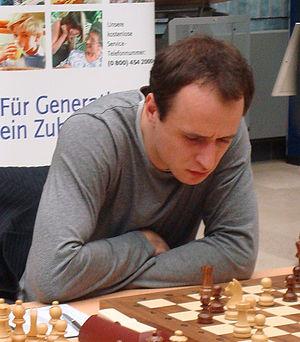
Ievguen Vitaliïovytch Mirochnytchenko ou Evgueni Mirochnitchenko, né le 28 décembre 1978 à Donetsk, est un grand maître ukrainien du jeu d'échecs.